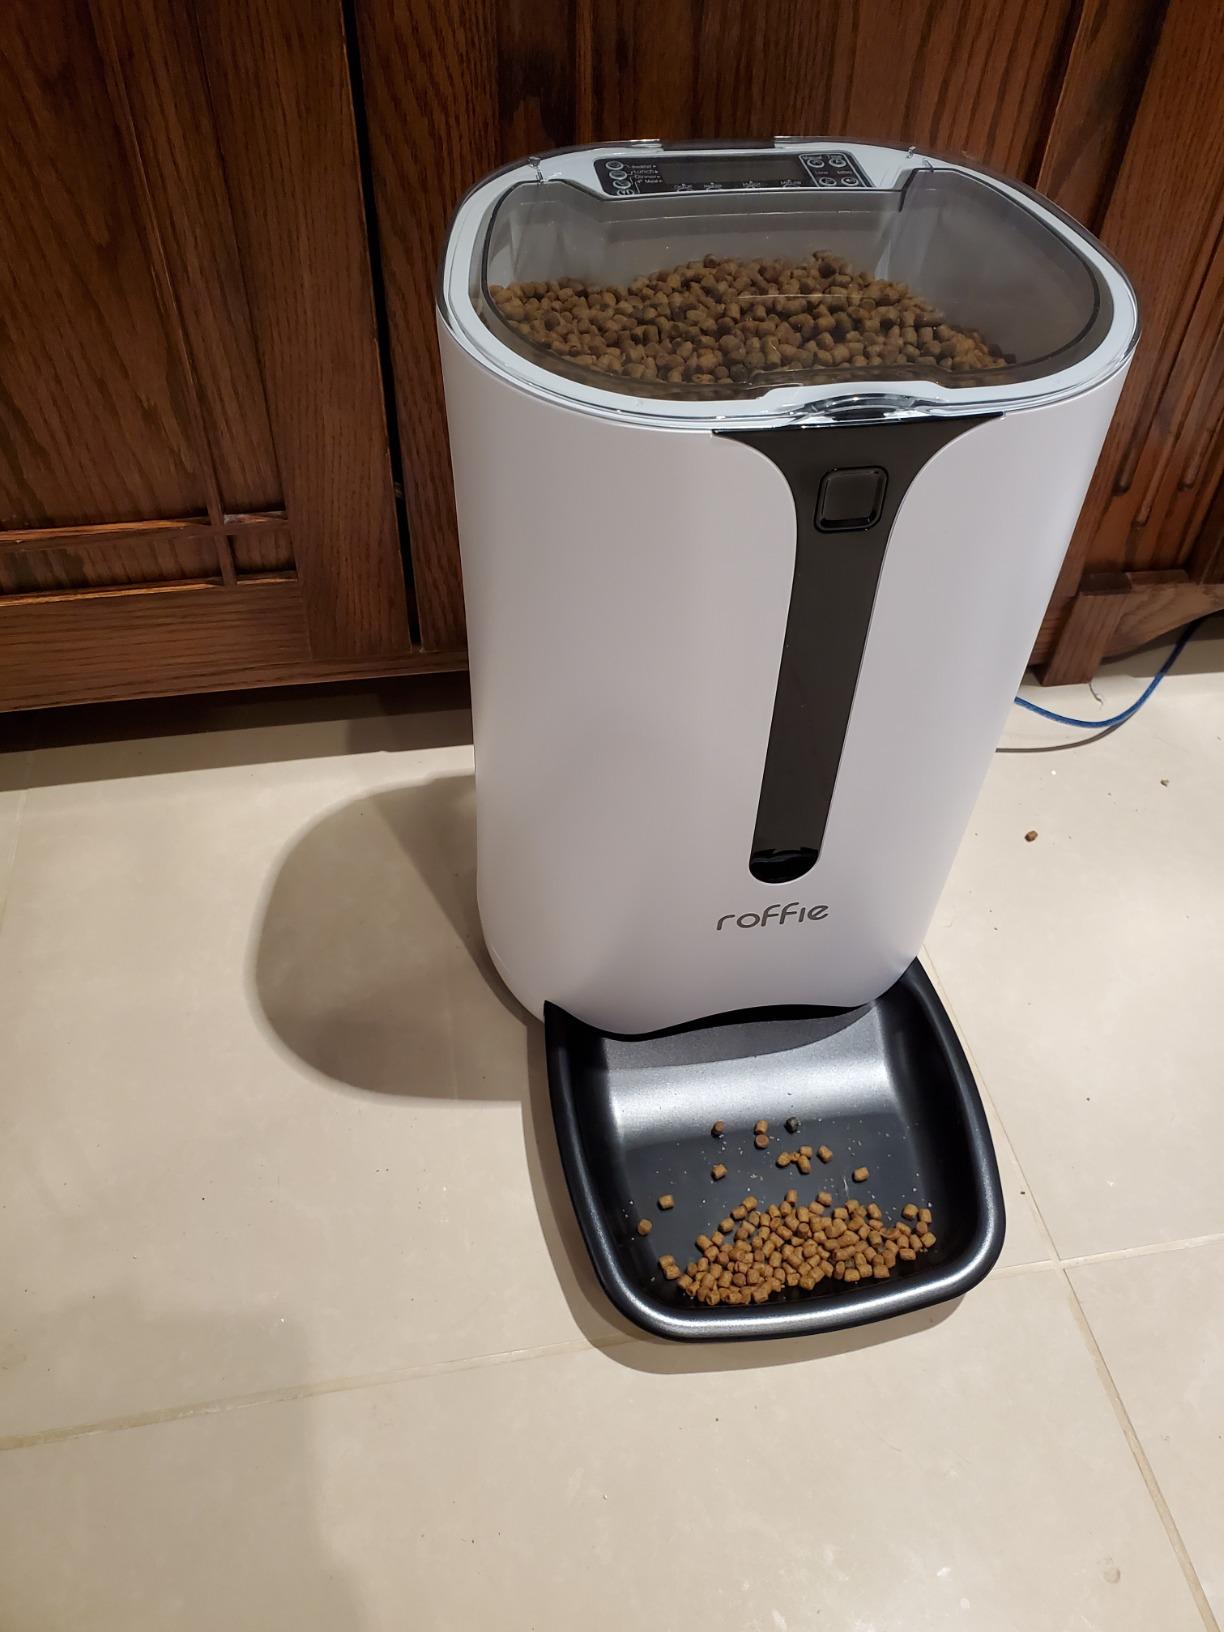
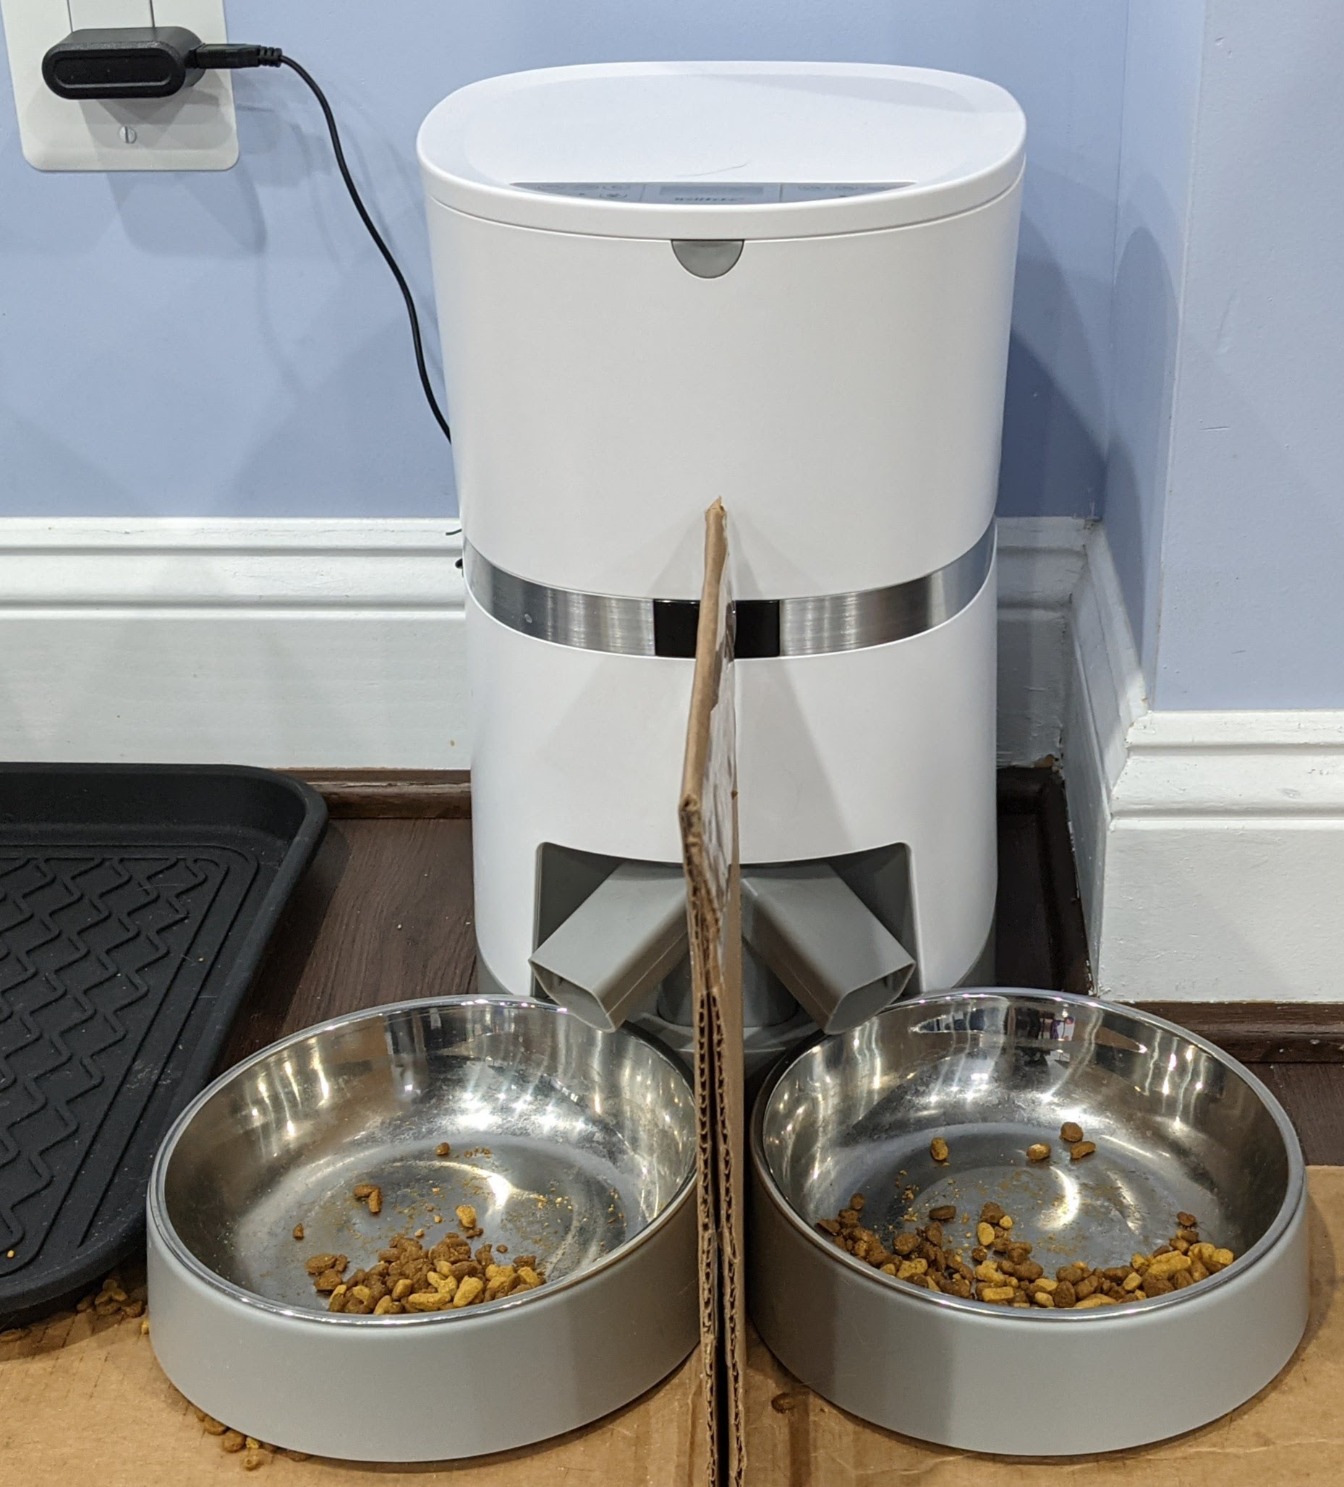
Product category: items_feeder
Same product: no